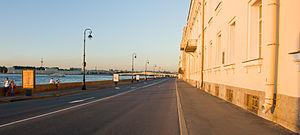
Le quai Koutouzov, est une voie de Saint-Pétersbourg.